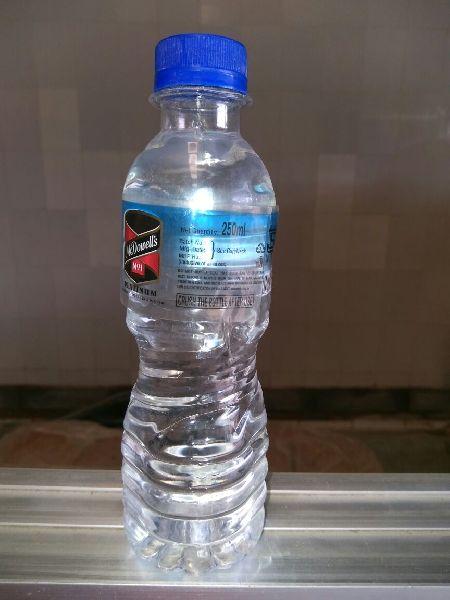
Waste category: plastic